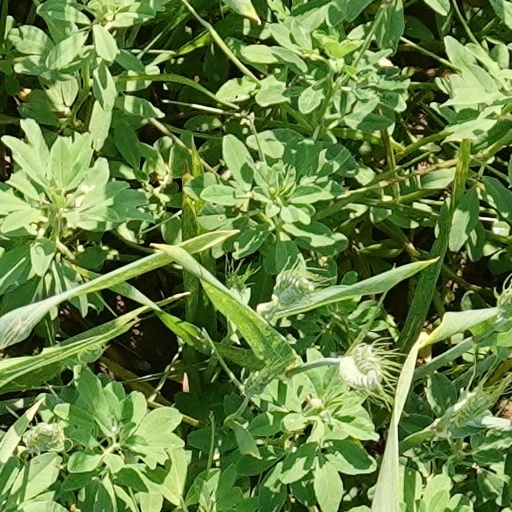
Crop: wheat